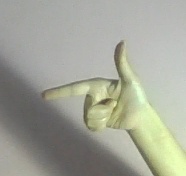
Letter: yaa